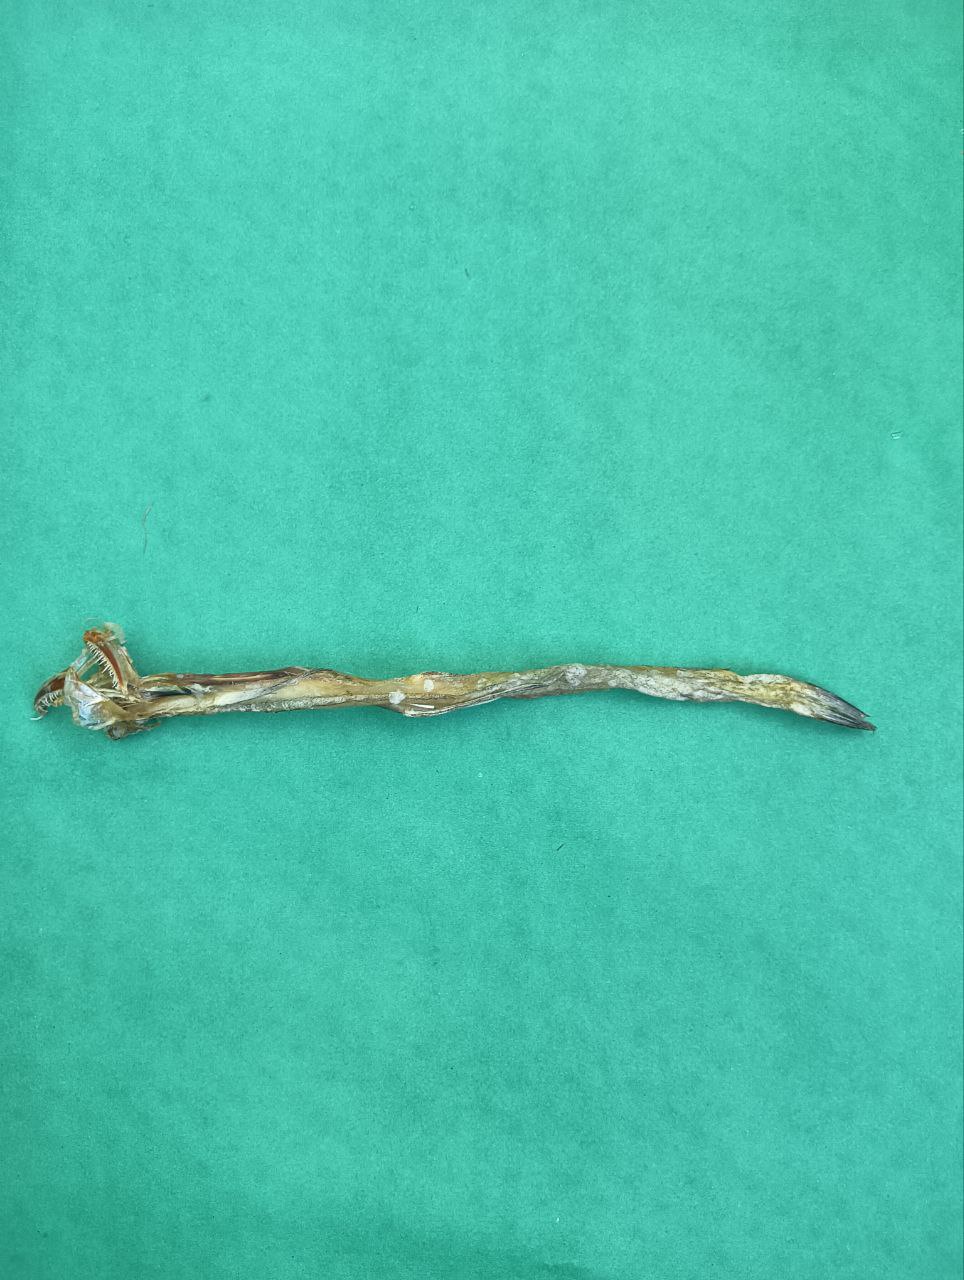
Species: Loitta